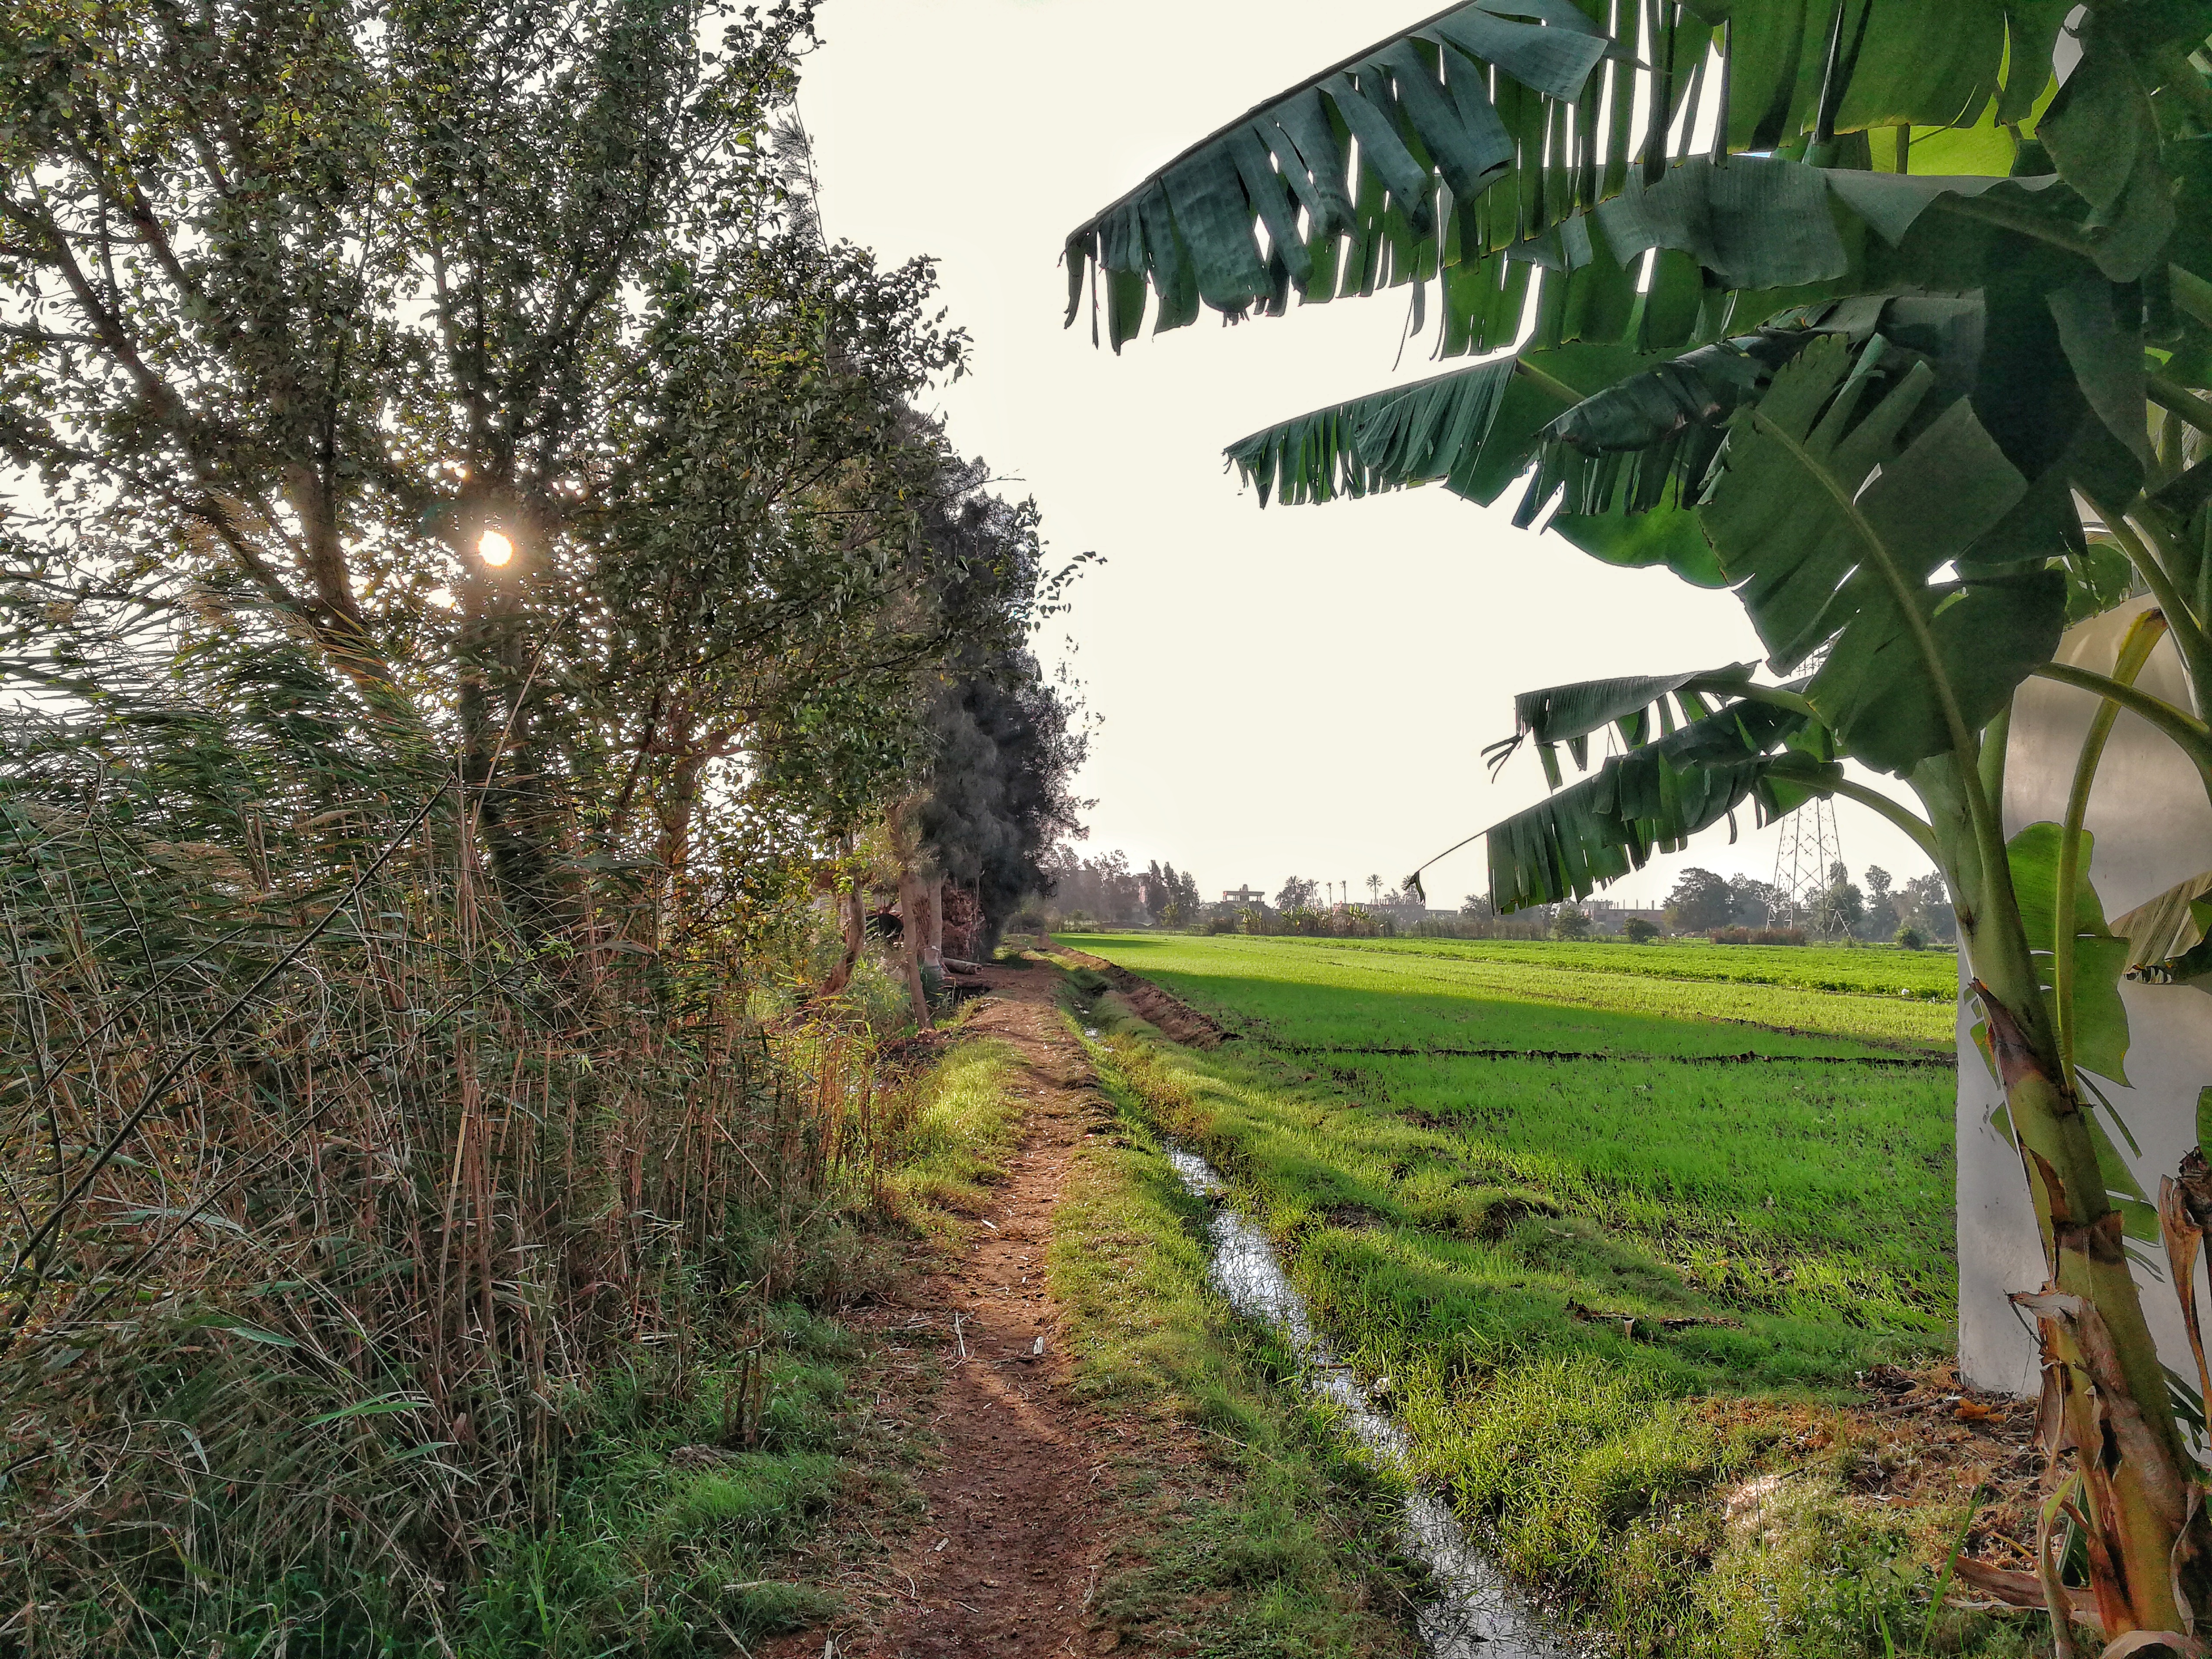
countryside, nature, tree, field, path, grass, rural area, agriculture, plant, road, landscape, grass family, sky, plantation, village, farm, pasture, crop